Jussi Jurkka

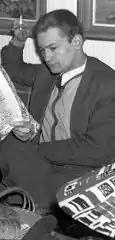
Jurkka in 1956

Jussi Tapani Jurkka (15 June 1930 – 9 April 1982) was a Finnish actor. He was born into a family of actors. His parents, Eino Jurkka and Emmi Jurkka, were theatre leaders and actors. Also his brother Sakari Jurkka and sister Vappu Jurkka worked as actors, and so did his cousins Rauli Tuomi and Liisa Tuomi.